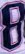
Number: 8